Montaukett

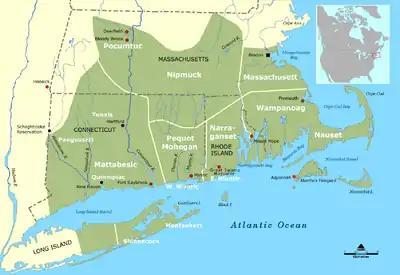
Montaukett and their neighbors, circa 1600

The pre-colonial Montaukett manufactured "wampompeag" (or wampum) from quahog clamshells available on Long Island. Before the Montaukett obtained metal awls from the Europeans, the Montaukett artisans would make "disk-shaped beads from quahog shells ... used for trade and for tribute payments" with the nearby tribes.